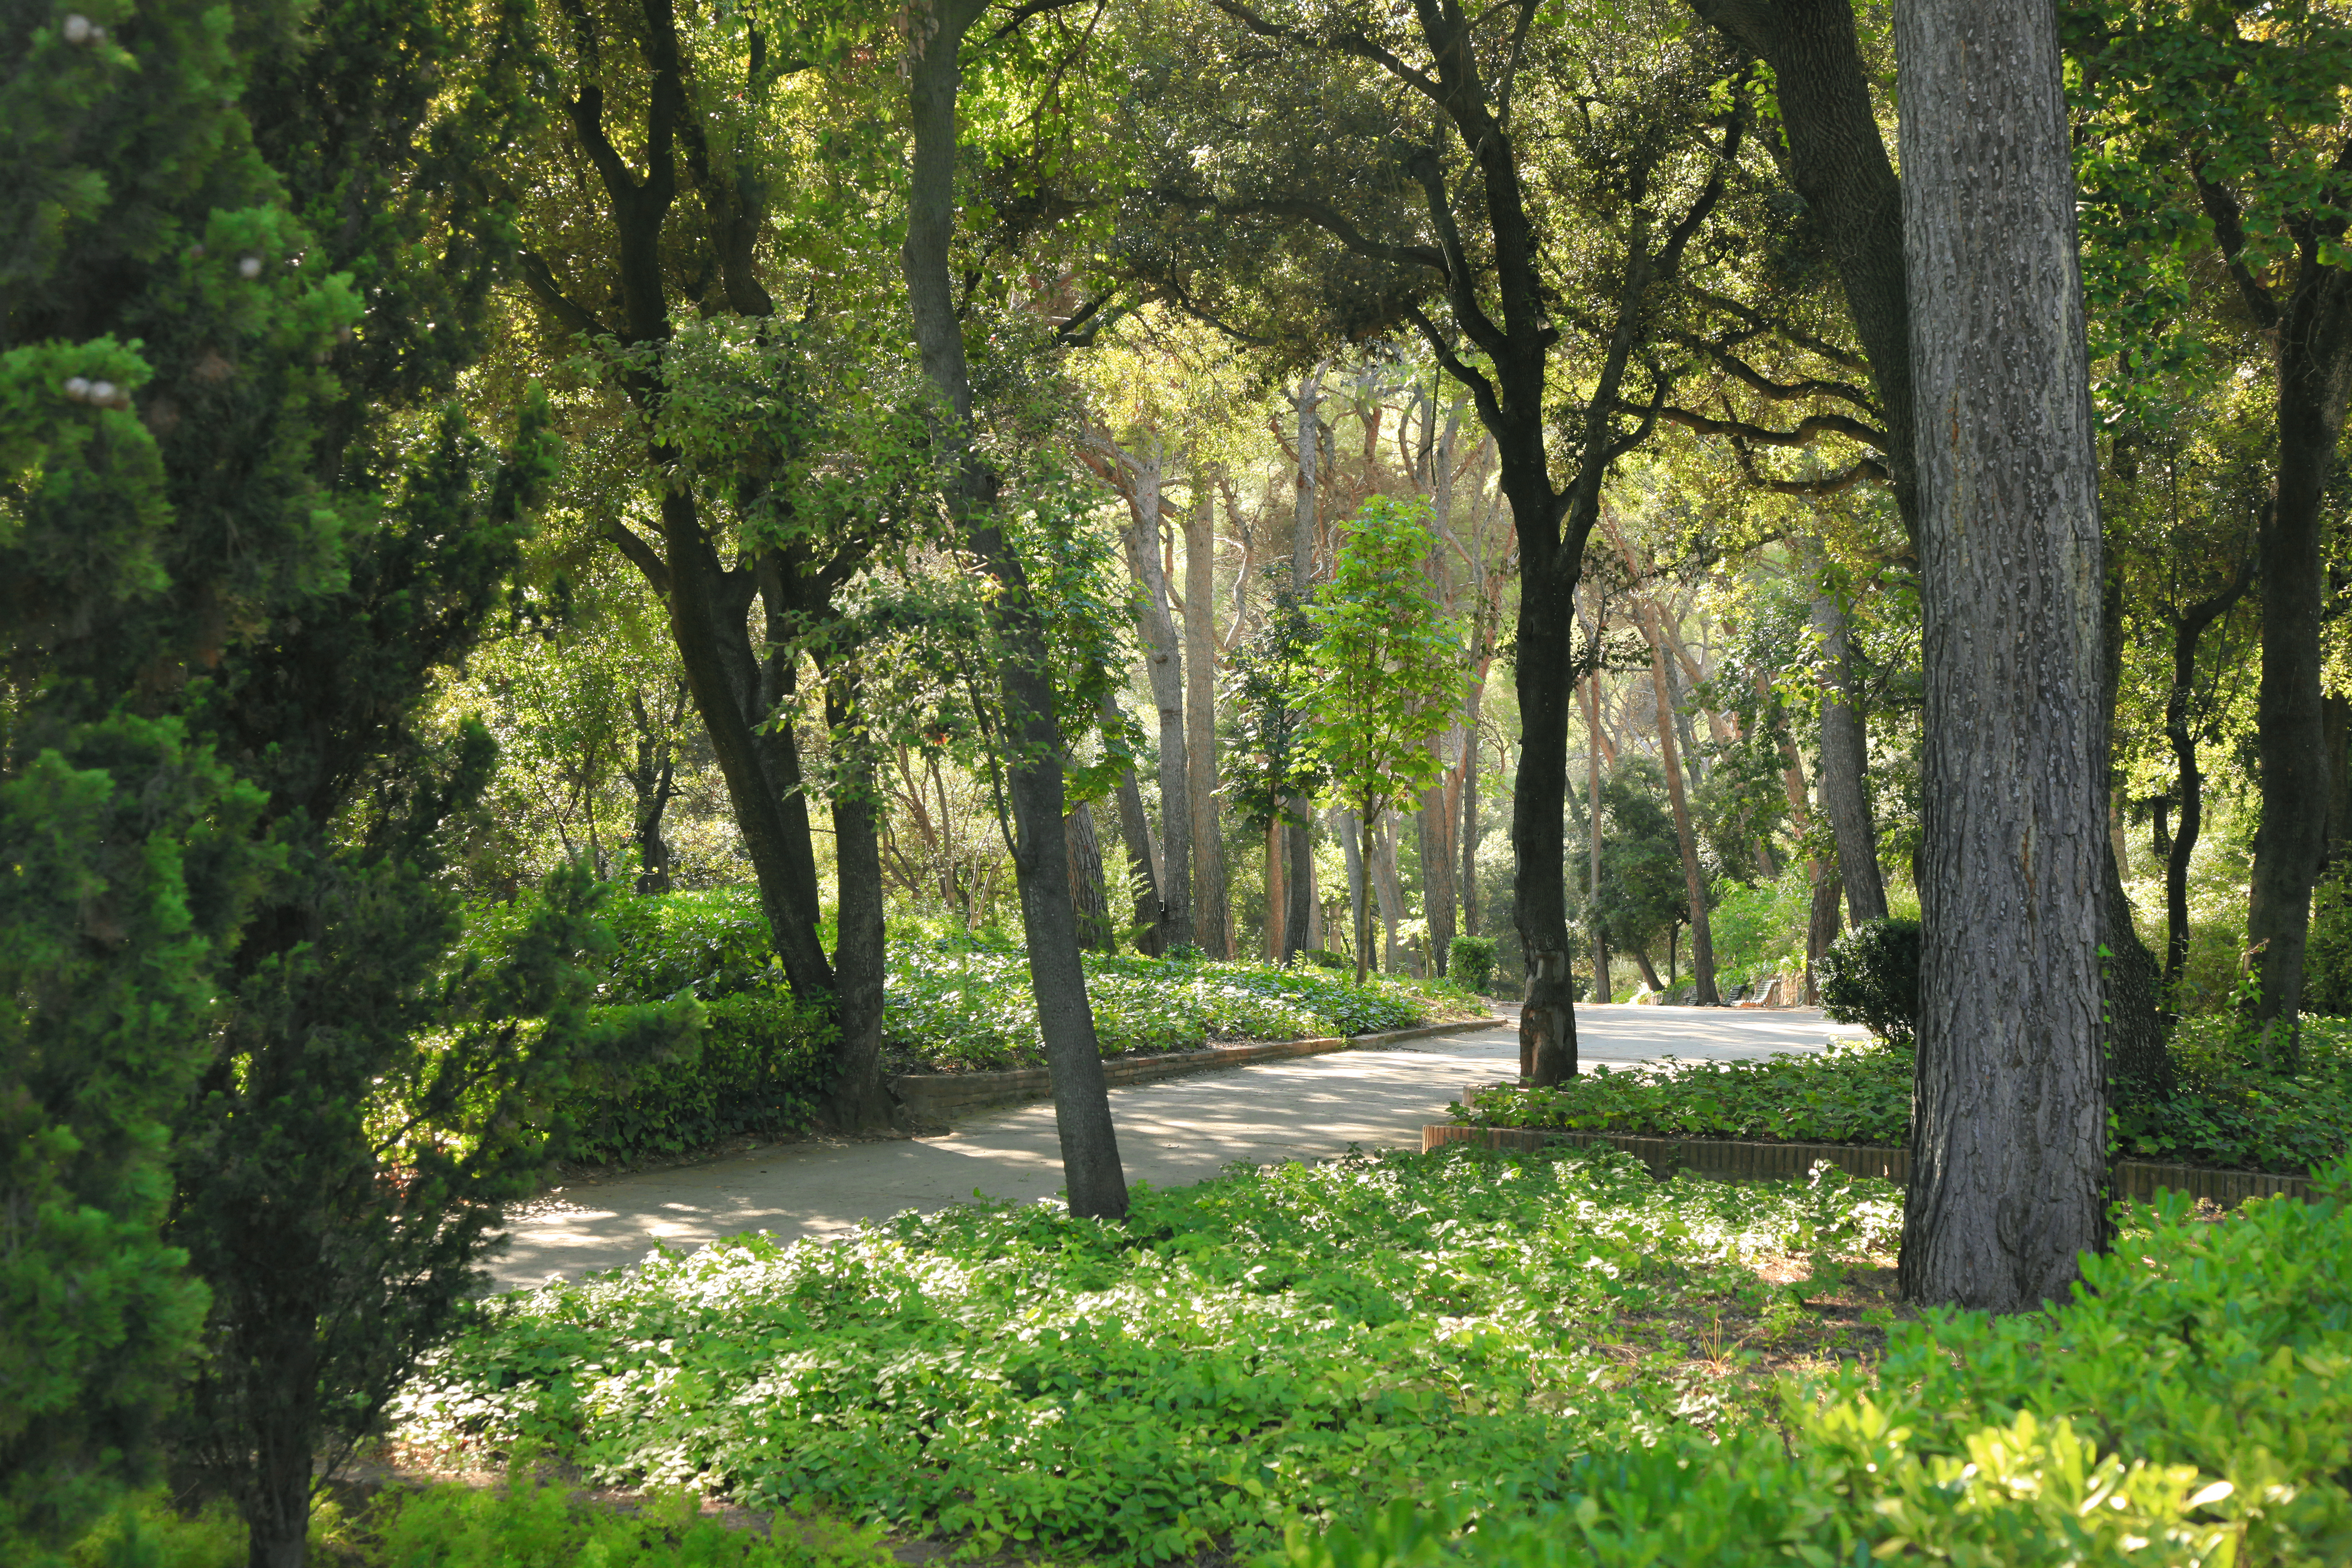
park, forest, jungle, trees, plants, grass, path, trunks, bush, way, road, tree, natural landscape, nature, woodland, natural environment, nature reserve, vegetation, green, grove, biome, sunlight, temperate broadleaf and mixed forest, light, woody plant, leaf, plant, botany, Northern hardwood forest, spring, old growth forest, tropical and subtropical coniferous forests, valdivian temperate rain forest, riparian forest, deciduous, landscape, state park, temperate coniferous forest, trail, wood, land lot, branch, trunk, thoroughfare, meadow, shade, national park, garden